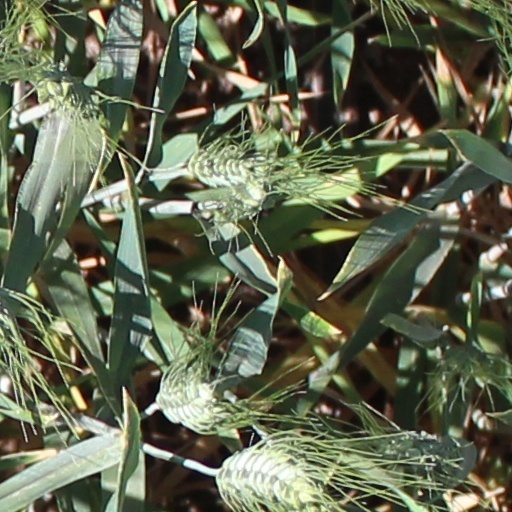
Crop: wheat